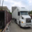
Label: truck